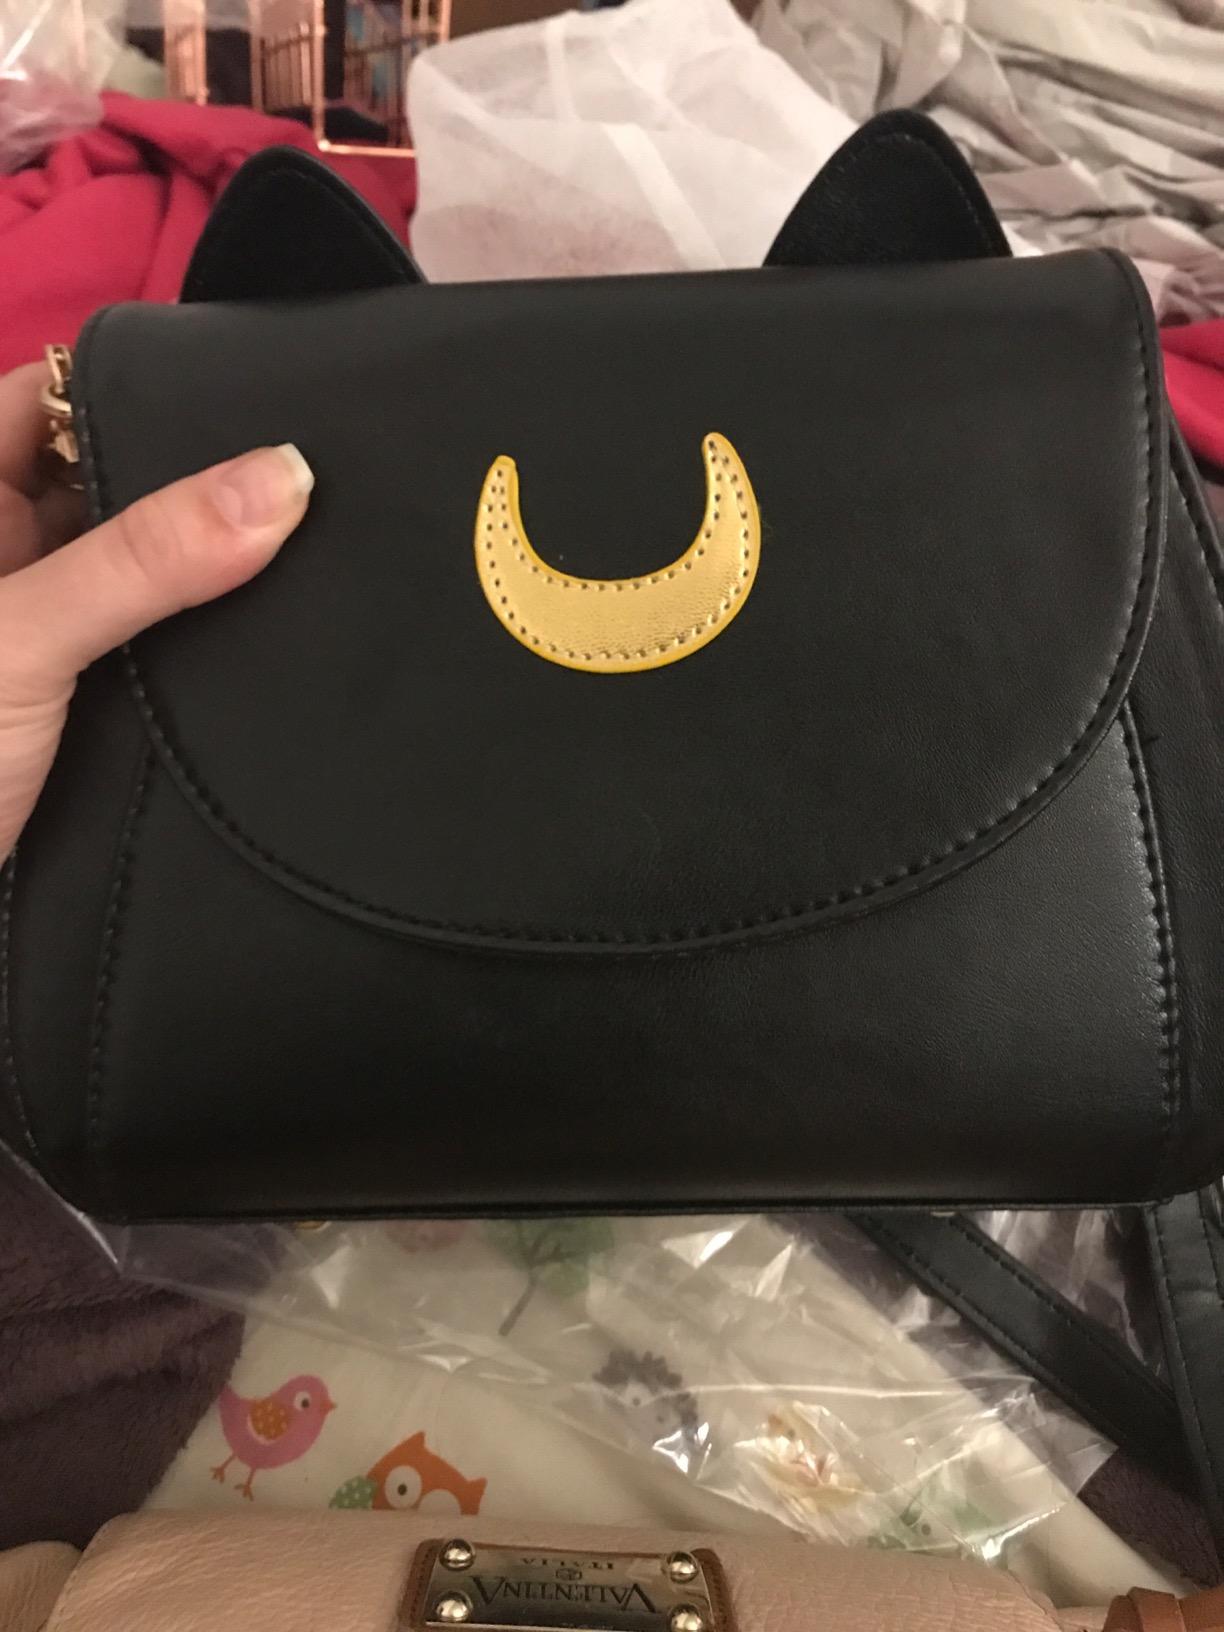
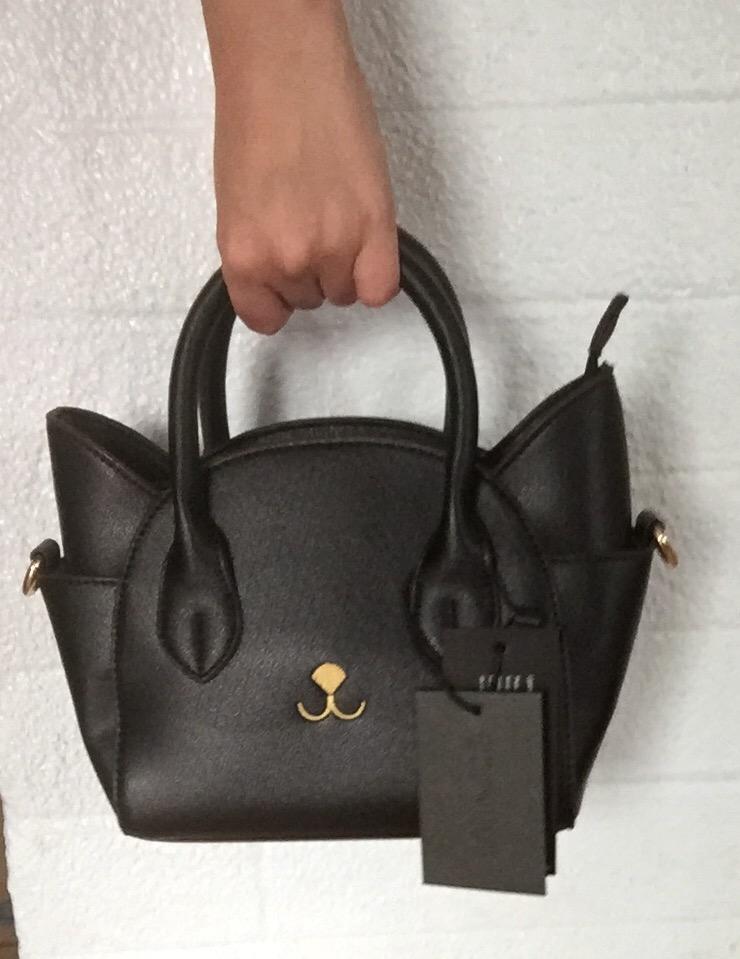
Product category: accessories_handbag
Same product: no